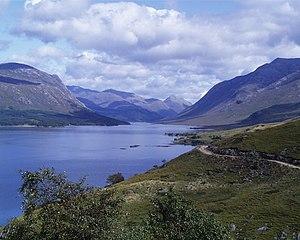
Liste de lacs, non exhaustive, ordonnée par continent :
Le manoir de Dalness est un manoir du XIXᵉ siècle de style victorien-écossais, sur un domaine de plus de 5000 hectares, de la région d'Argyll and Bute des Highlands d'Écosse. Il est célèbre pour être un manoir de famille de Ian Fleming, et pour inspirer celui de son personnage James Bond 007 dans le film Skyfall de 2012, de Sam Mendes.
Le loch Etive est un loch de mer du district d'Argyll and Bute, sur la côte ouest de l'Écosse.